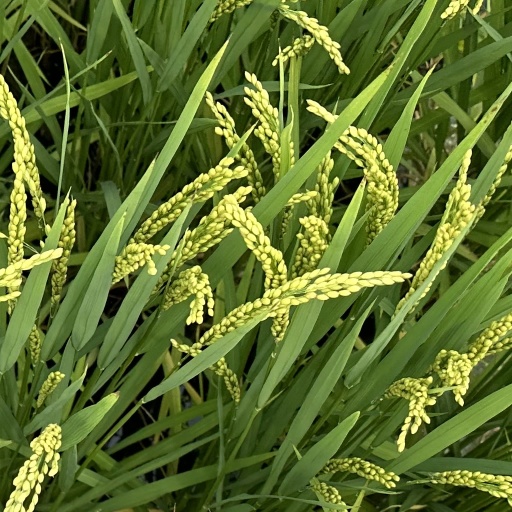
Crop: rice